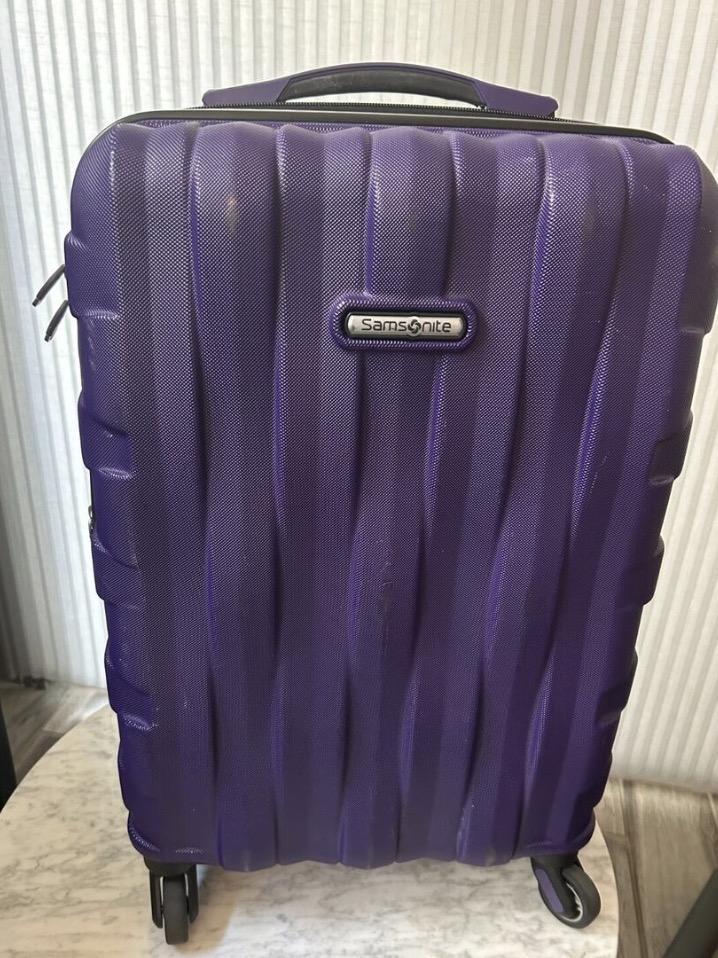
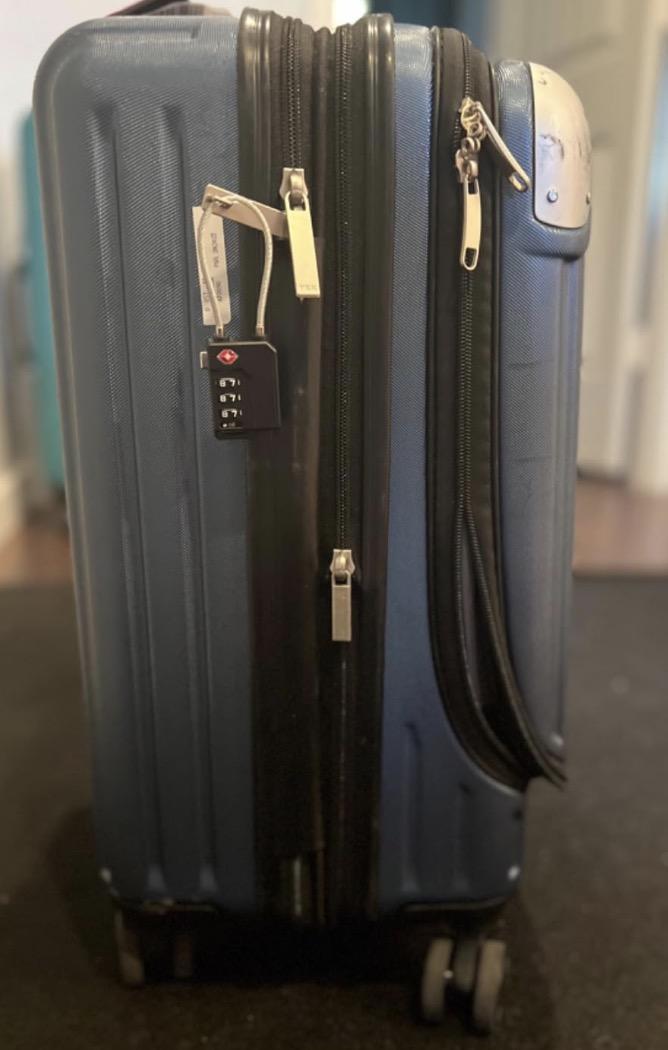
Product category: items_tea
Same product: no